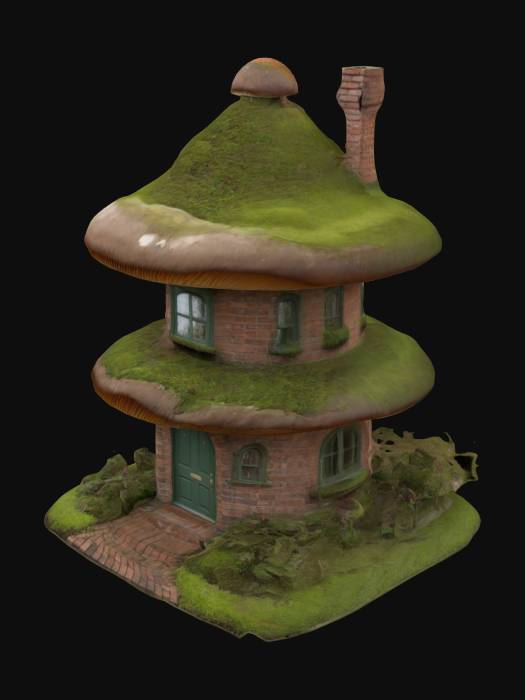
미적 점수 (1~10점): 3